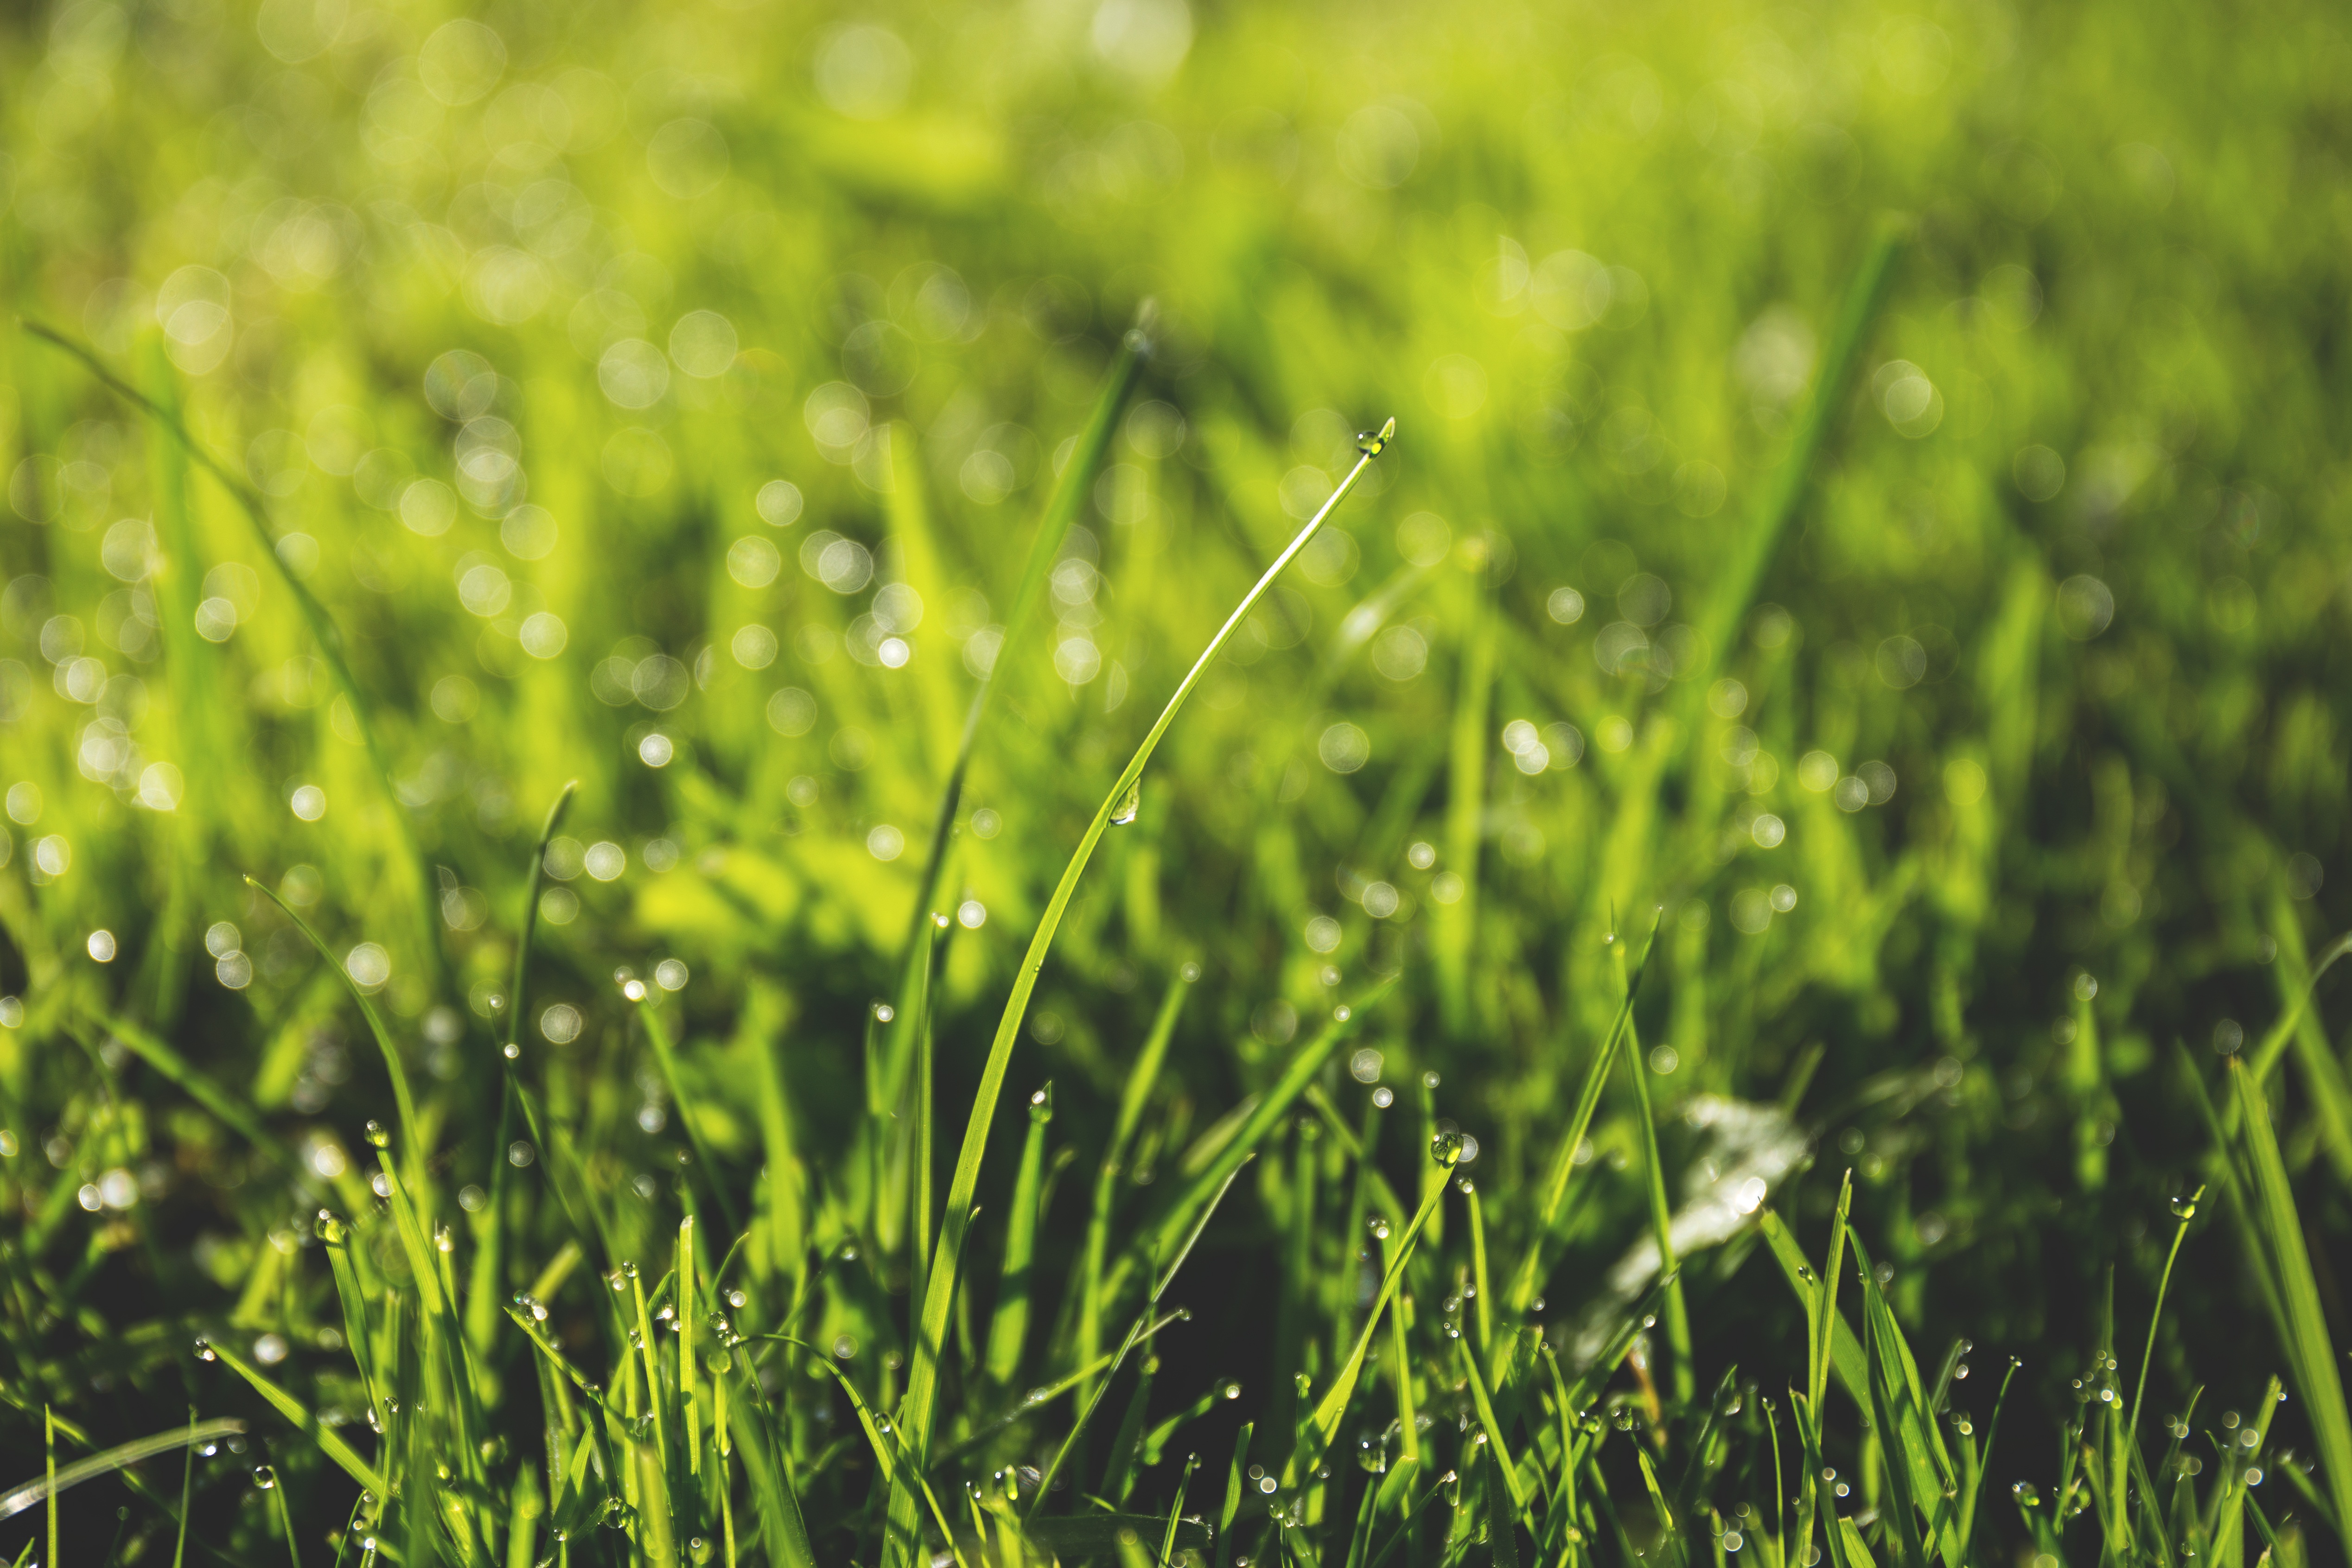
grass, dew, blur, plant, field, lawn, meadow, prairie, sunlight, leaf, flower, green, macro, close up, focus, droplets, grassland, raindrops, drops, habitat, dewdrops, moisture, macro photography, flowering plant, natural environment, grass family, plant stem, land plant